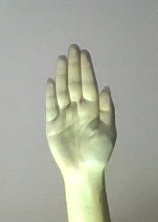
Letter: seen